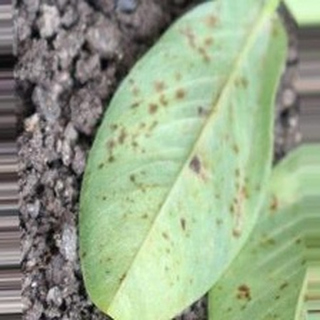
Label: groundnut_rust